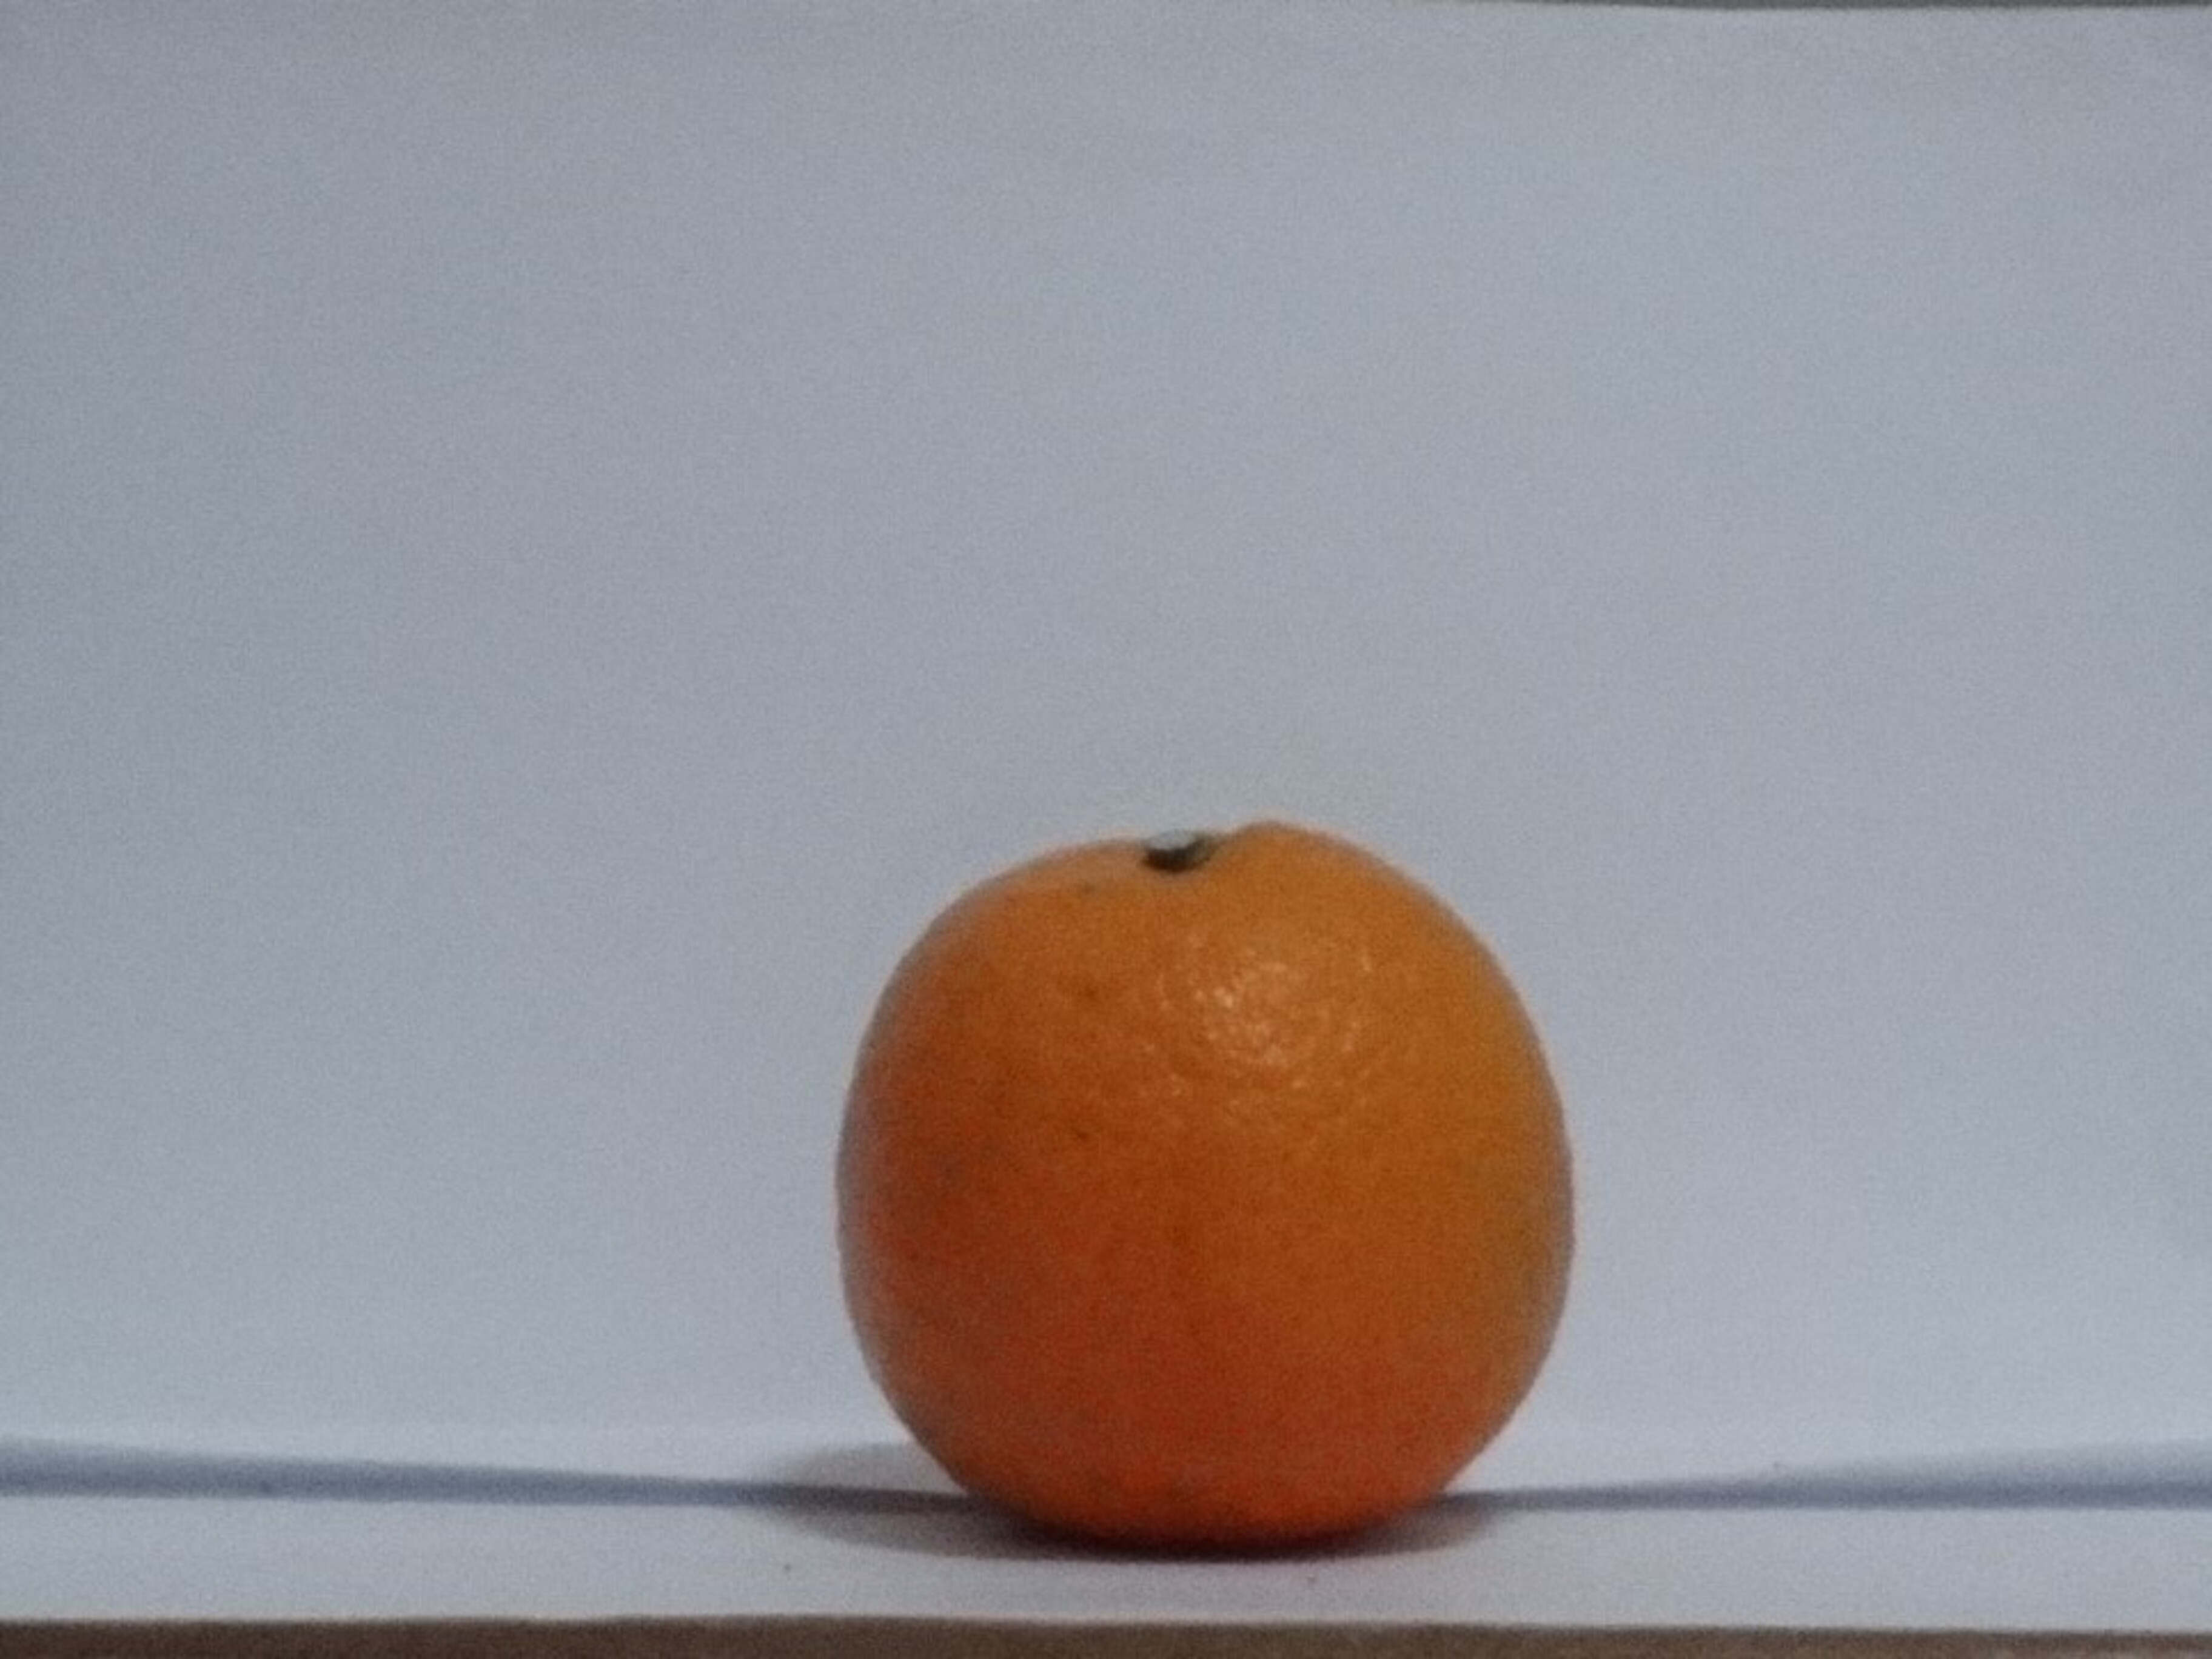
Citrus fruit variety: tankan